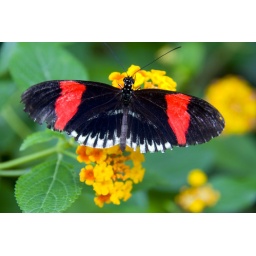
A lovely new butterfly house to visit in the zoo!